Question: Please indicate a possible affordance area of the baseball bat that can be used for holding
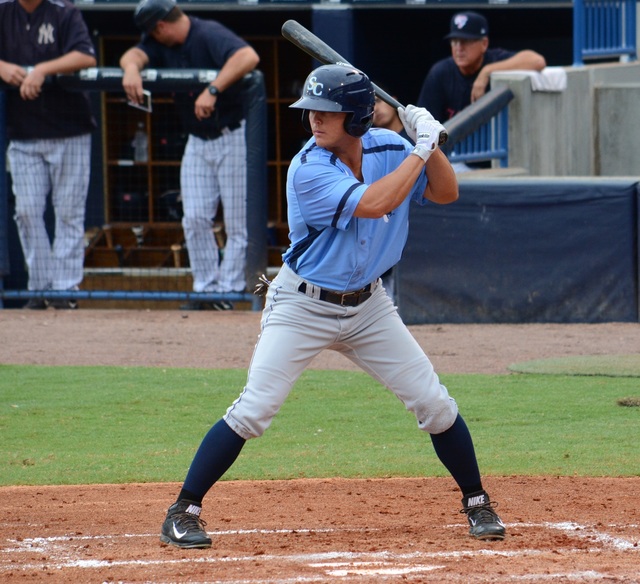
Answer: [391.079, 98.614, 449.991, 157.526]